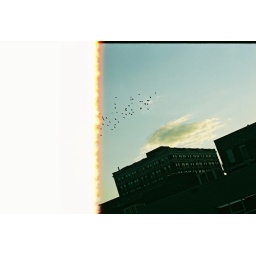
birds fly over troubled cities, and mock the toil of green beneath